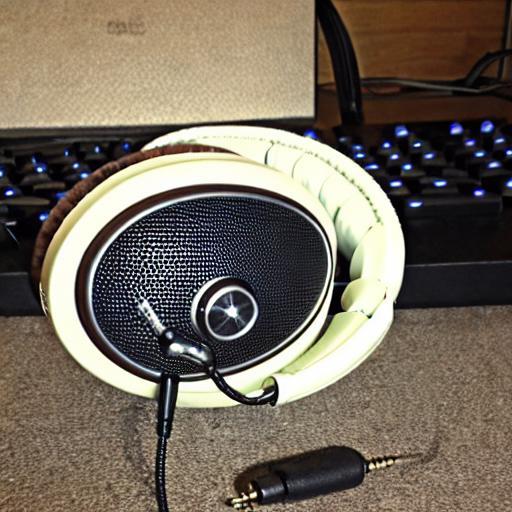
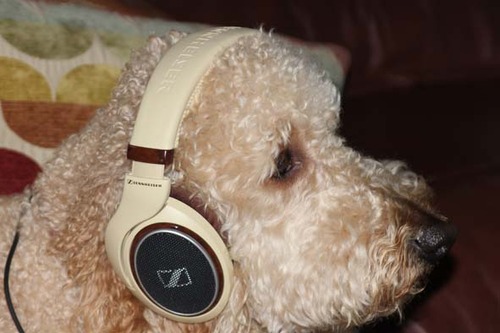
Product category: headphones
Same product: no